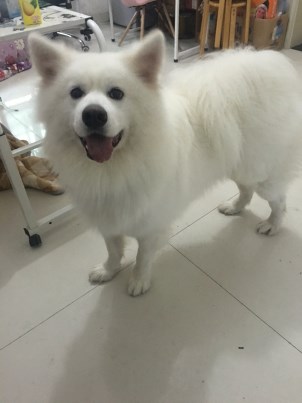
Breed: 2192-n000088-Samoyed